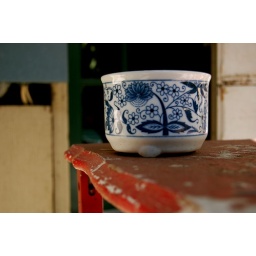
I like the way the blue ashtray and red side table look against each other.